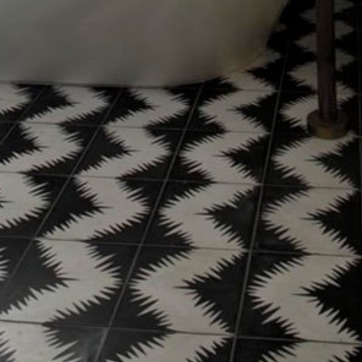
Material: tile